Benzodiazepine

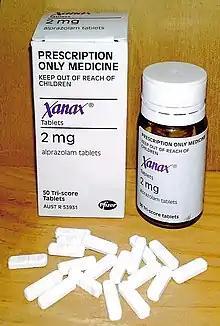
Xanax (alprazolam) 2 mg tri-score tablets

Discontinuation of benzodiazepines or abrupt reduction of the dose, even after a relatively short course of treatment (two to four weeks), may result in two groups of symptoms: rebound and withdrawal. Rebound symptoms are the return of the symptoms for which the patient was treated, but worse than before. Withdrawal symptoms are the new symptoms that occur when the benzodiazepine is stopped. They are the main sign of physical dependence.